Villa Santa Maria

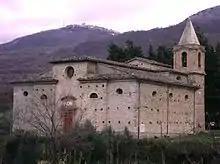
Church of Madonna in Basilica

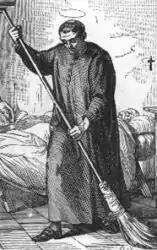
Saint Francesco Caracciolo, Patron of Cooks

Some notable people from this town are Francis Caracciolo and Michele Mascitti.